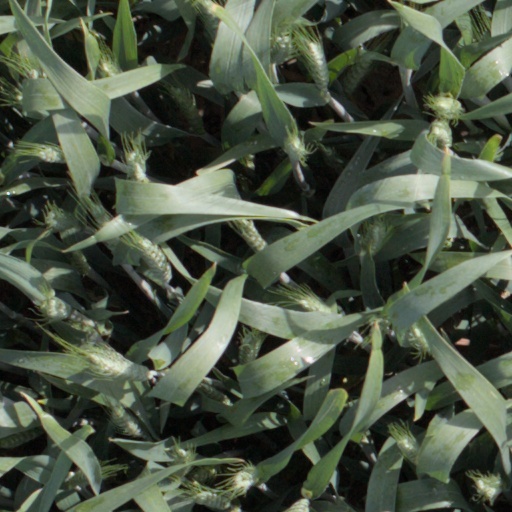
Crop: wheat